Women in Pakistan

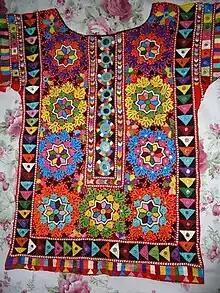
Hand Made Embroidery Shirt Front

Purdah norms are followed in few communities of Pakistan. It is practiced in various ways, depending on family tradition, region, class, and rural or urban residence. Purdah is most likely to be practiced among the Pashtuns and the Muslim Rajputs. Now, many women in Pakistan don't practice Purdah, which is opposed by many religious scholars. Generally, women living in more developed areas like Lahore, Karachi and Islamabad are more liberal in terms of dressing than women living in less developed areas.